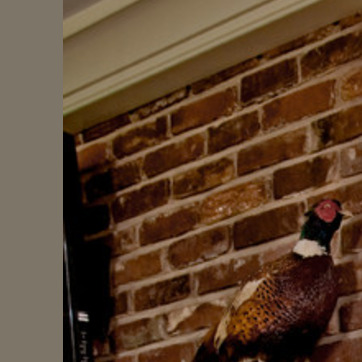
Material: brick